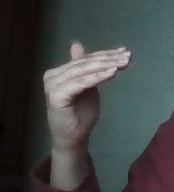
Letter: khaa